A Simple Story (1978 film)

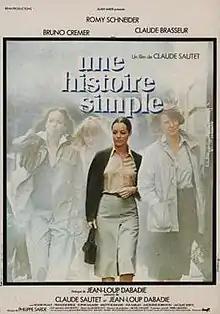
Film poster

A Simple Story is a 1978 French drama film directed by Claude Sautet. It was nominated for the Academy Award for Best Foreign Language Film at the 52nd Academy Awards. For her role as Marie, Romy Schneider won the 1979 César Award for Best Actress.